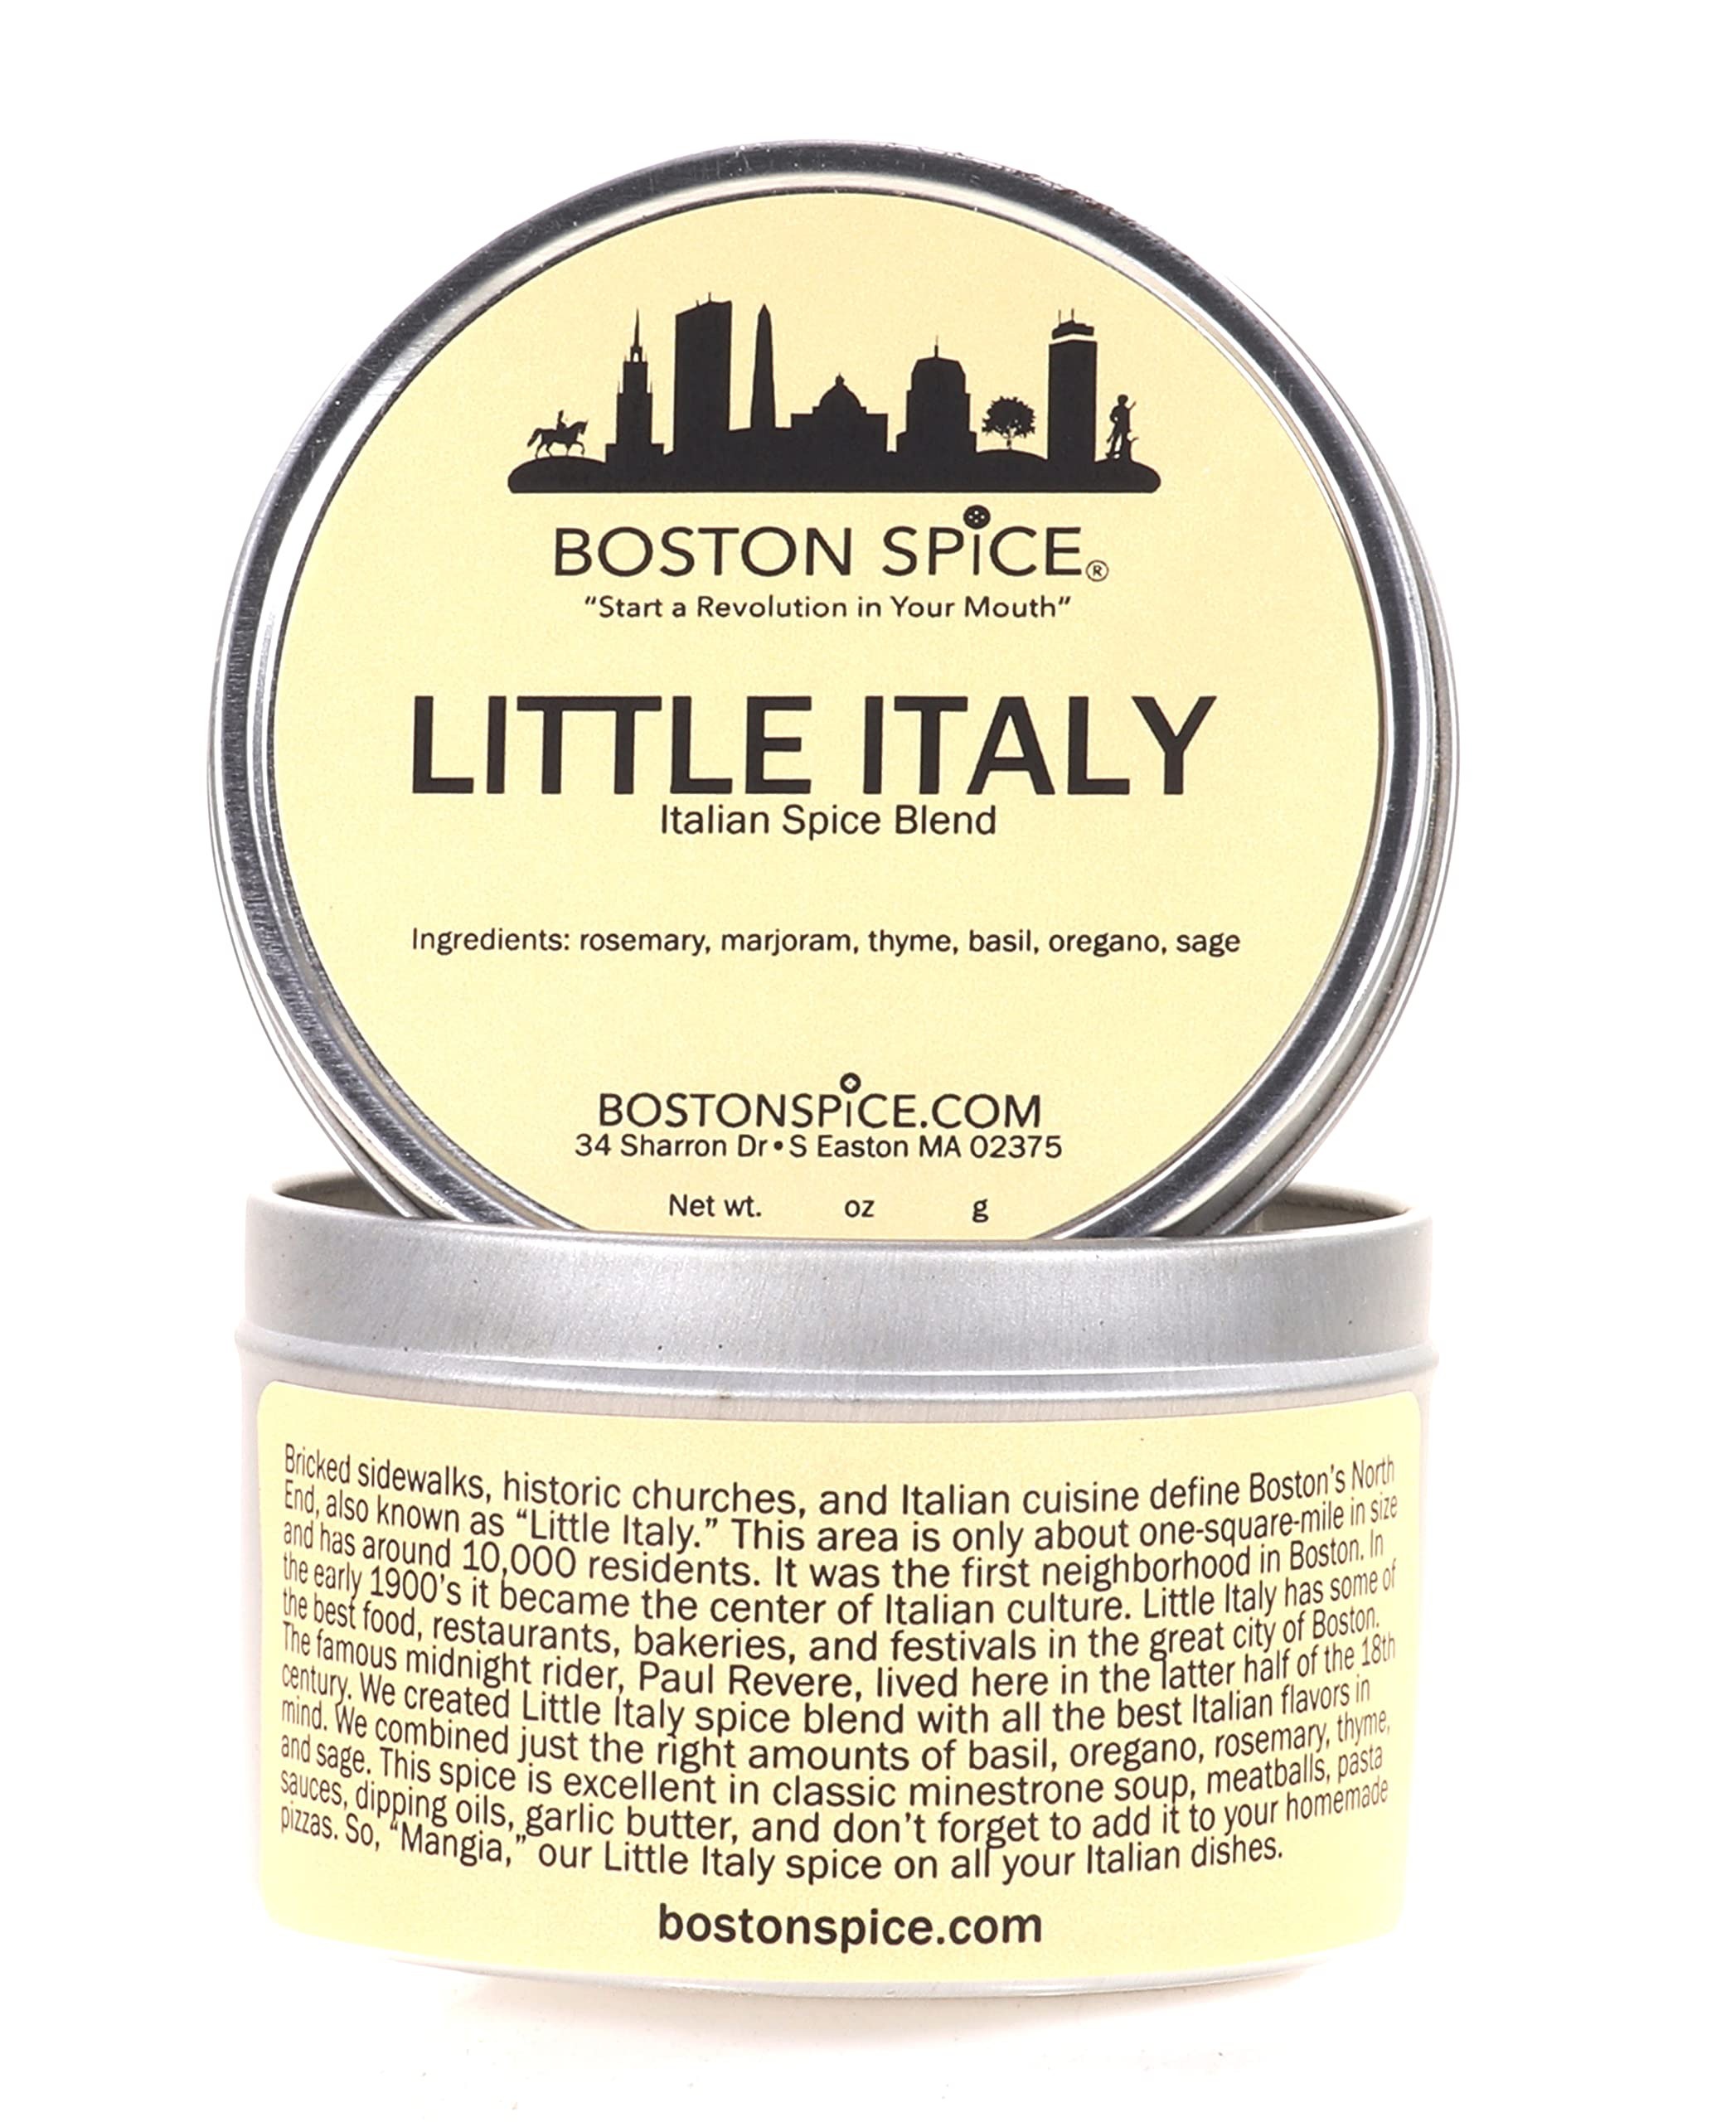
Item Name: Boston Spice Little Italy Italian Gourmet Seasoning Blend Use In Dips Pasta Sauces Garlic Butter Bread Pizza Vegetables Corn Potatoes Cheese Balls Oils Salad Dressings 1 Cup Tin wt 1.6oz/47g
Bullet Point 1: At Boston Spice, all of our gourmet artisanal spice blends are handcrafted using only premium quality ingredients for superior flavor and taste. Freshness and quality matters here at Boston Spice and we take great pride in giving you the best spice blends that you will find anywhere.
Bullet Point 2: To give you the quality you deserve, each spice blend you purchase is blended for you, FRESH TO ORDER, by us here at Boston Spice, so that we can ship to you the best tasting and flavorful spice blends directly to your home, to a loved one as a gift, or to your restaurant. You won’t find that quality and flavor with other spice companies who's premade spices sit on shelves or in warehouses for years. You will only find freshly blended to order seasonings here at Boston Spice.
Bullet Point 3: “Start A Revolution In Your Mouth - Win The War Over Flavorless Food Is Over" - There is no wrong way to use and enjoy Boston Spice blends. At Boston Spice, we encourage you to try our spices on whatever you feel like eating. HUZZAH! - HUZZAH!! - HUZZAH!!!
Bullet Point 4: Our spice blends are sold by measured volume, not by weight. Example: 1/4 cup, 1/2 cup, 1 cup. That way you will know how much spice you are purchasing to suit your needs and recipes.
Bullet Point 5: Comes in a metal tin
Bullet Point 6: Made In The USA
Product Description: Bricked sidewalks, historic churches, and Italian cuisine define Boston’s North End, also known as “Little Italy.” This area is only about one-square-mile in size and has around 10,000 residents. It was the first neighborhood in Boston. The area was used as a bastion for Revolutionary War soldiers, then became an Irish district. In the early 1900’s it became the center of Italian culture. Little Italy has some of the best food, restaurants, bakeries, and festivals in the great city of Boston.<BR><BR>We created Little Italy with all the best Italian flavors in mind. We combined just the right amounts of basil, oregano, rosemary, thyme, and sage. This spice is excellent in classic minestrone soup, meatballs, pasta sauces, dipping oils, fresh veggie or chip dips, garlic butter, and don’t forget to add it to your homemade pizzas. Its uses are endless.<BR><BR>So, “Mangia,” Little Italy spice on all your Italian dishes.<BR><BR>BOSTON SPICE is a spice blend company located just outside of Boston Massachusetts. We develop great tasting and exciting seasoning blends for Beef, Poultry, Pork, Seafood, and those all important Vegetables using only premium quality ingredients.<BR><BR>Every spice blend we make is handcrafted, hand blended, and hand packaged by us specifically to fill your individual order. All blends are mixed fresh to order. This allows us to give you a consistent product each and every time.<BR><BR>Here at BOSTON SPICE, we freshly prepare and blend natural dried herbs and spices to win the war over eating flavorless, flat, bland, dull, and one-dimensional foods. Whether it be beef, poultry, pork, seafood, or vegetables. BOSTON SPICE will have the right blend necessary to make you the Commanding General of your kitchen. There is no wrong way to use BOSTON SPICE. <BR><BR> *label appearance could vary from photos
Value: 1.0
Unit: Count

Price: 13.92